Paulus van Liender

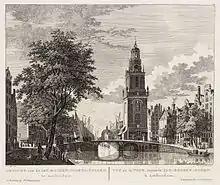
Jan Rodenpoortstoren, Amsterdam, 1760

Paulus van Liender (1731, Utrecht – 1797, Haarlem), was an 18th-century landscape painter and draughtsman from the Dutch Republic.